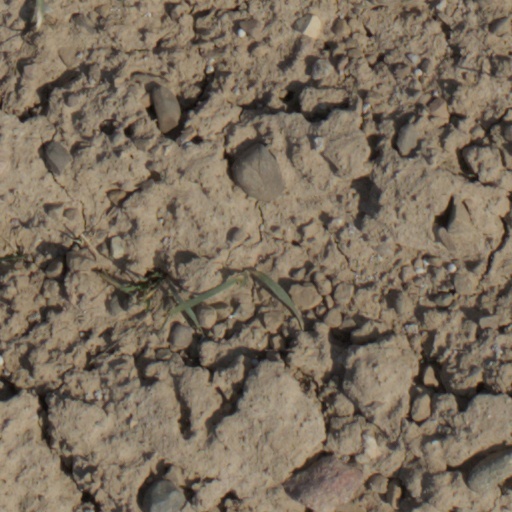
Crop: wheat